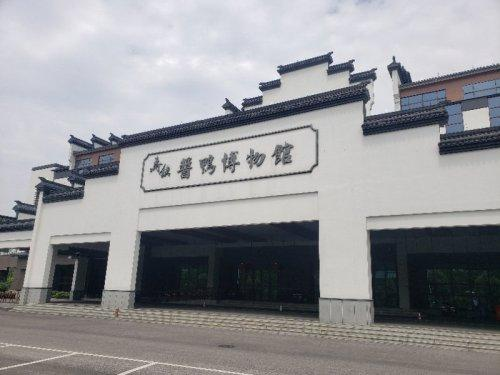
地标名称：乌镇酱鸭博物馆
所在城市：嘉兴市·桐乡市